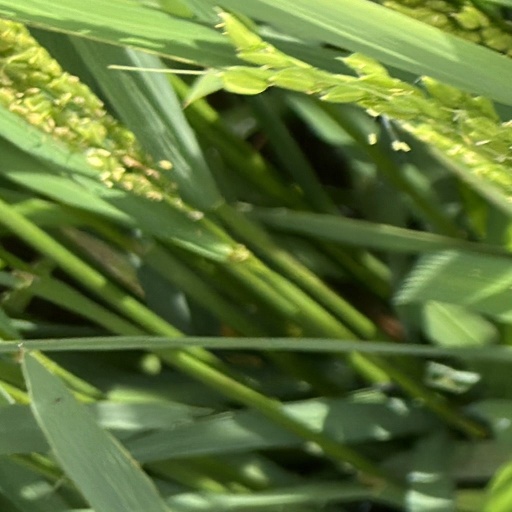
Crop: rice